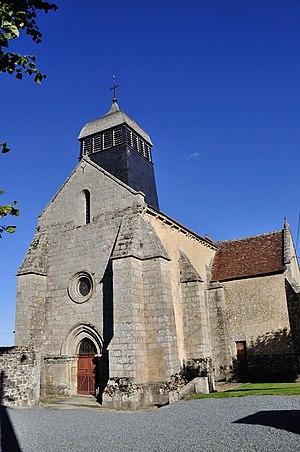
Église paroissiale de Châtelus-Malvaleix
Cet article recense les monuments historiques de la Creuse, en France.
L'église Saint-Pierre-ès-Liens est une église située à Châtelus-Malvaleix, dans le département français de la Creuse en France. Construite au XIIIᵉ siècle, elle est inscrite au titre des monuments historiques en 1969.